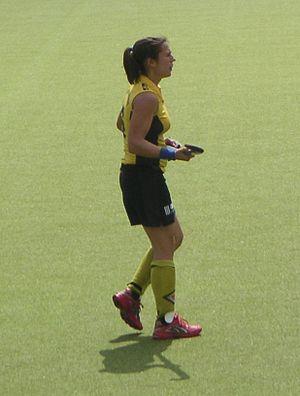
Tina Bachmann, née le 1ᵉʳ août 1978 à Mülheim, est une joueuse allemande de hockey sur gazon, évoluant au milieu de terrain ou en défense.